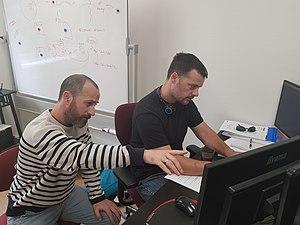
Deux développeurs utilisant la méthode de programmation en binôme
La programmation en binôme, parfois appelée programmation par pairs ou binômage, est une méthode de travail dans laquelle deux développeurs travaillent ensemble sur un même poste de travail. La personne qui rédige le code est appelée conducteur. La seconde personne, appelée observateur, assiste le conducteur en décelant les imperfections, en vérifiant que le code implémente correctement le design et en suggérant des alternatives de développement. Les rôles s'échangent régulièrement pendant la séance de programmation. La programmation en binôme fait partie des bonnes pratiques de l'extreme programming.